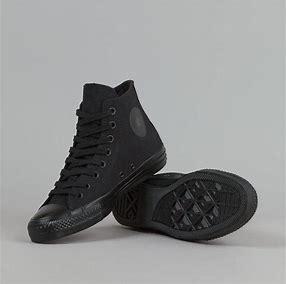
Brand: Converse
Model: Ctas Hi